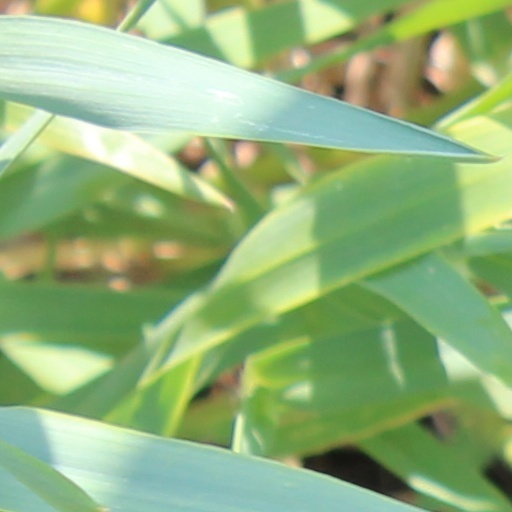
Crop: wheat